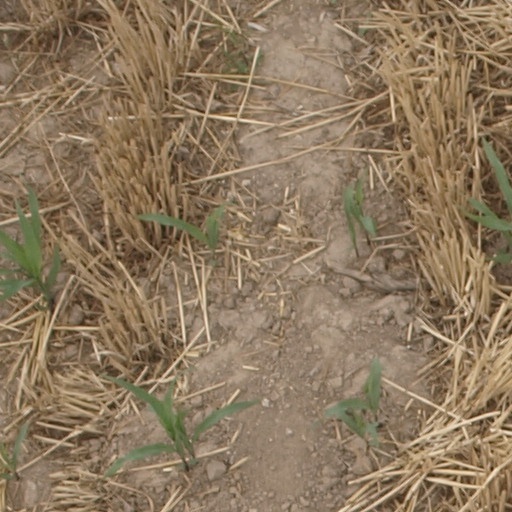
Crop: maize; corn